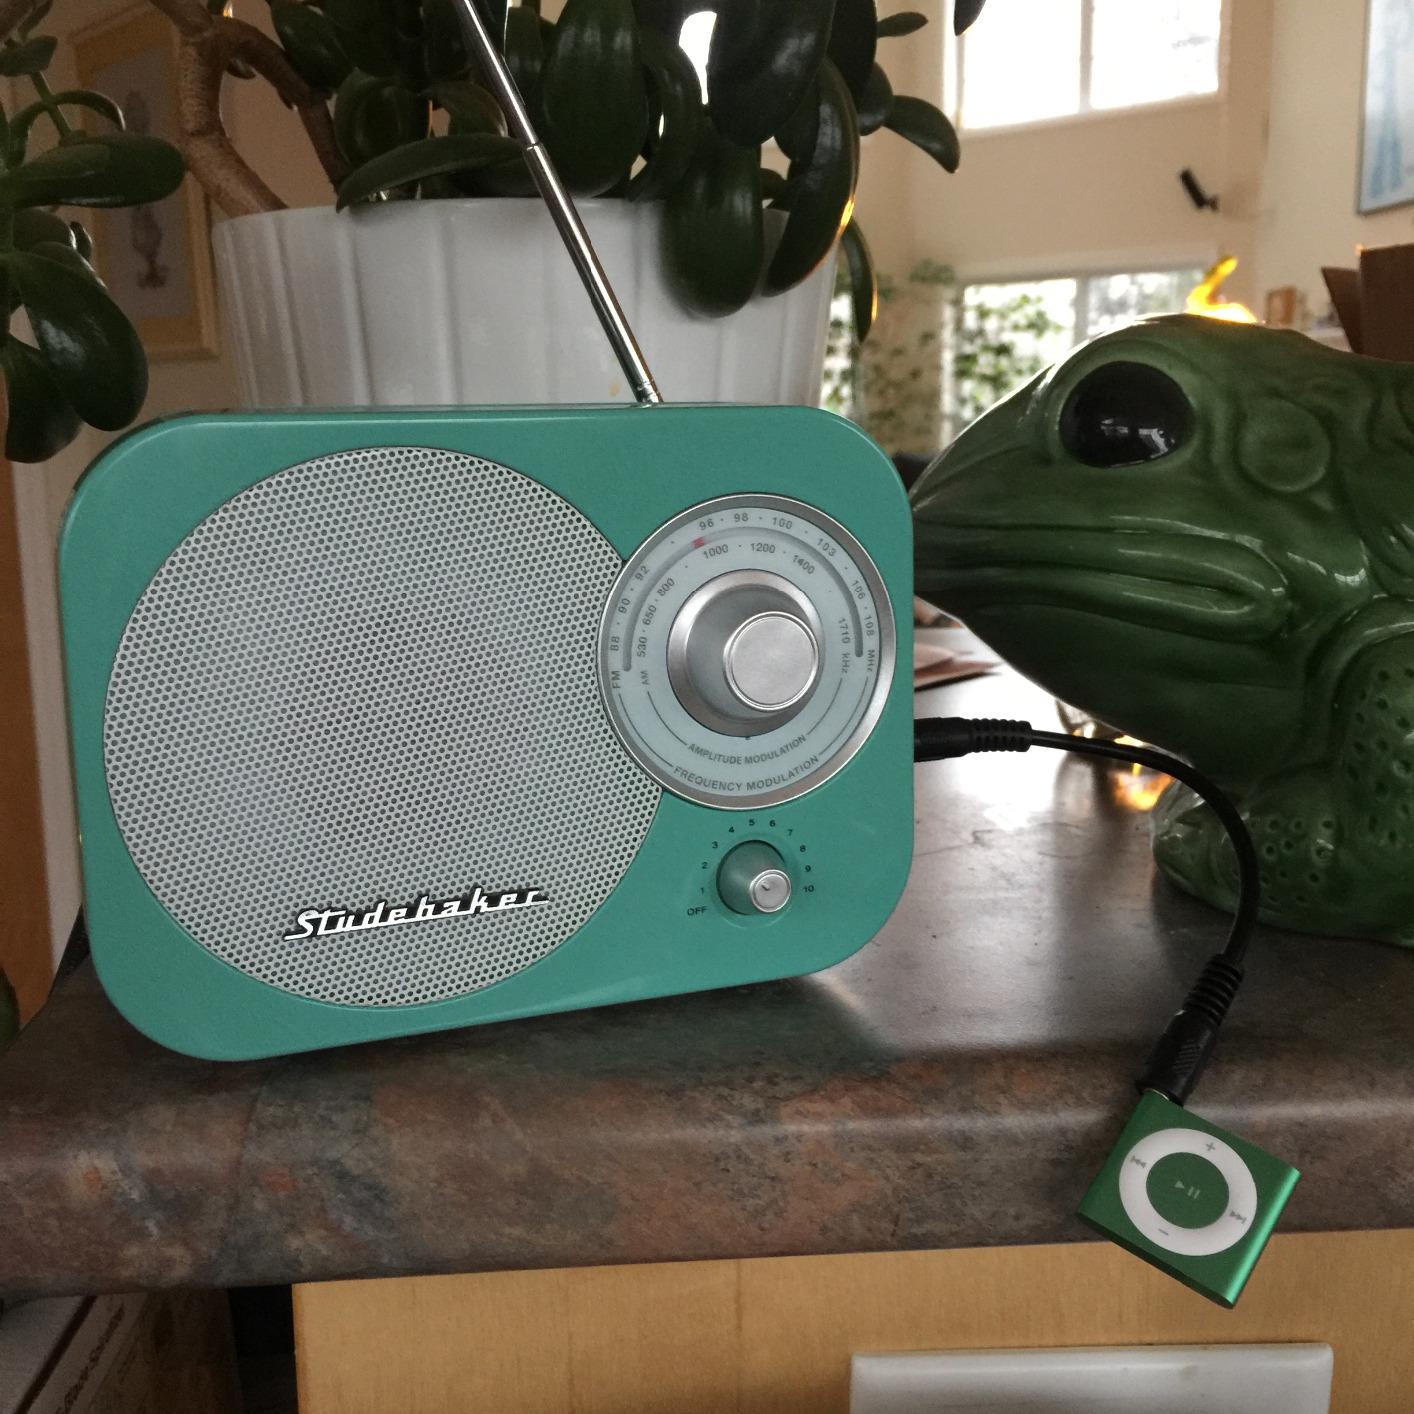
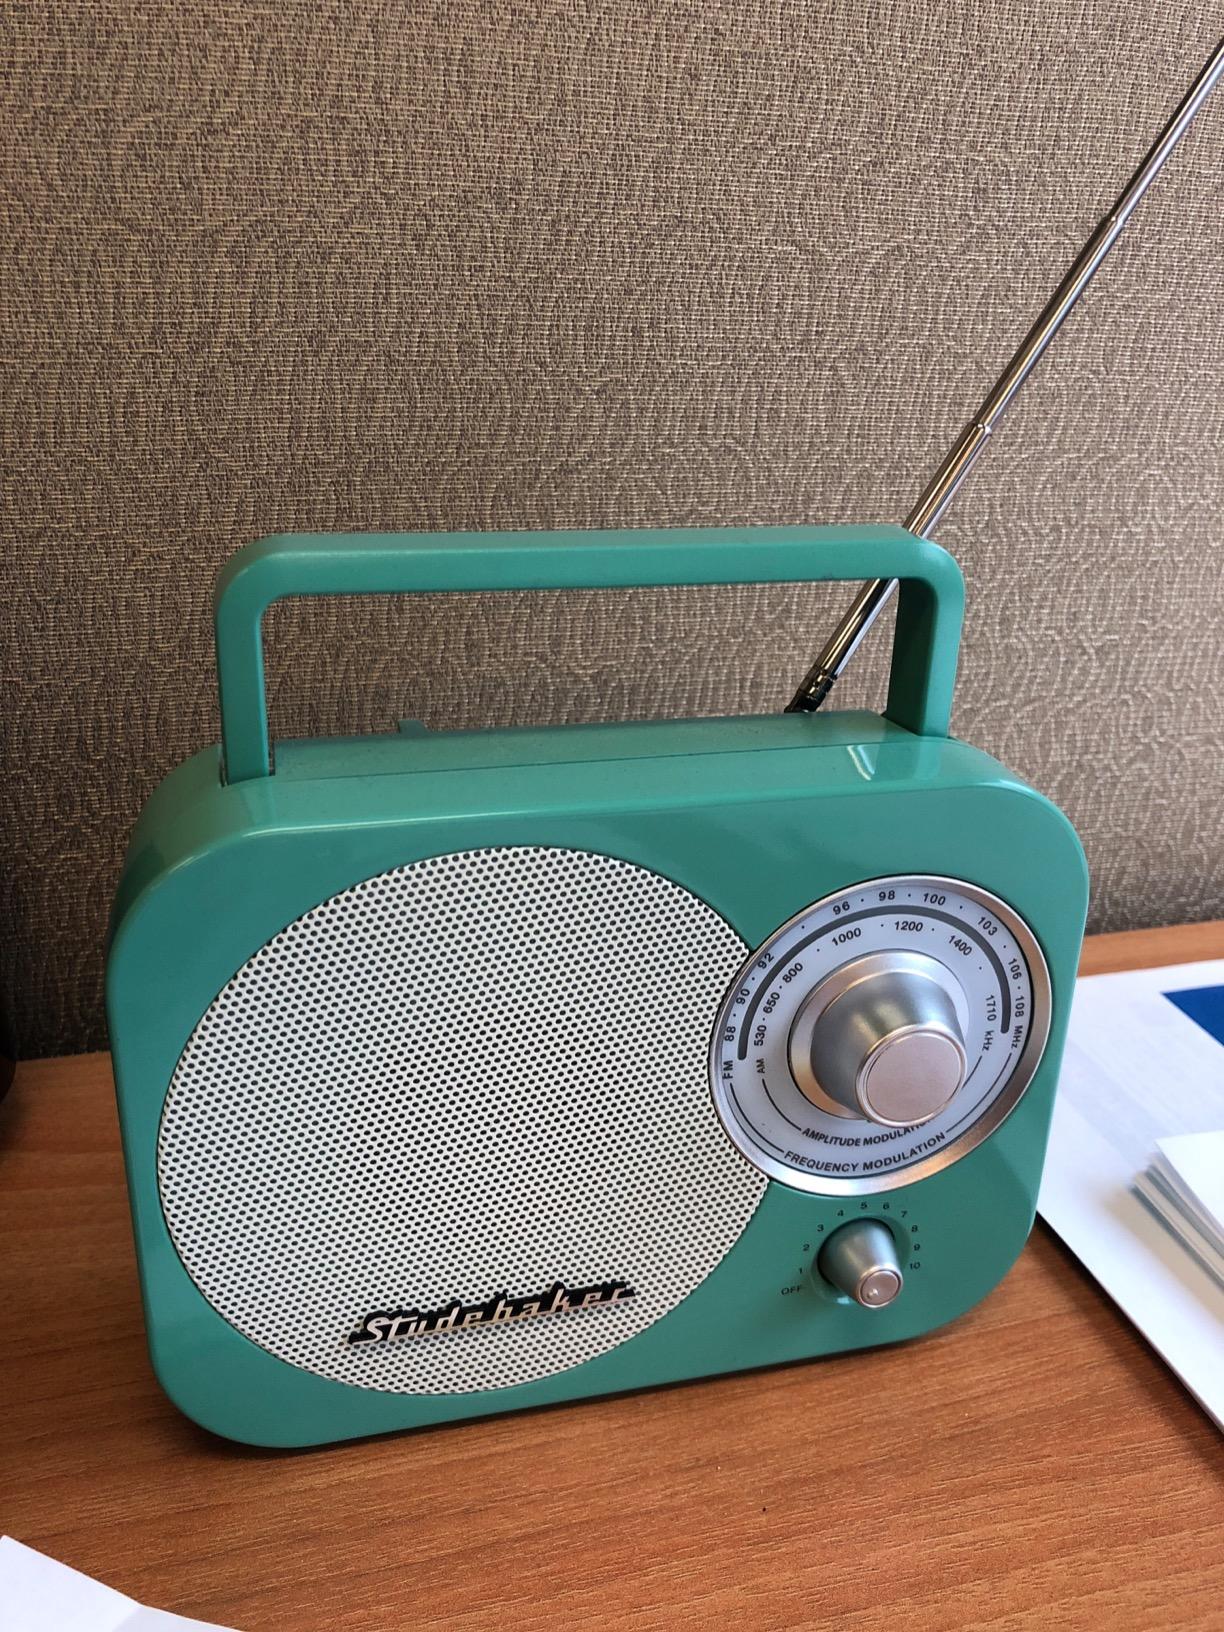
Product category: radio
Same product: yes